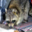
Label: raccoon